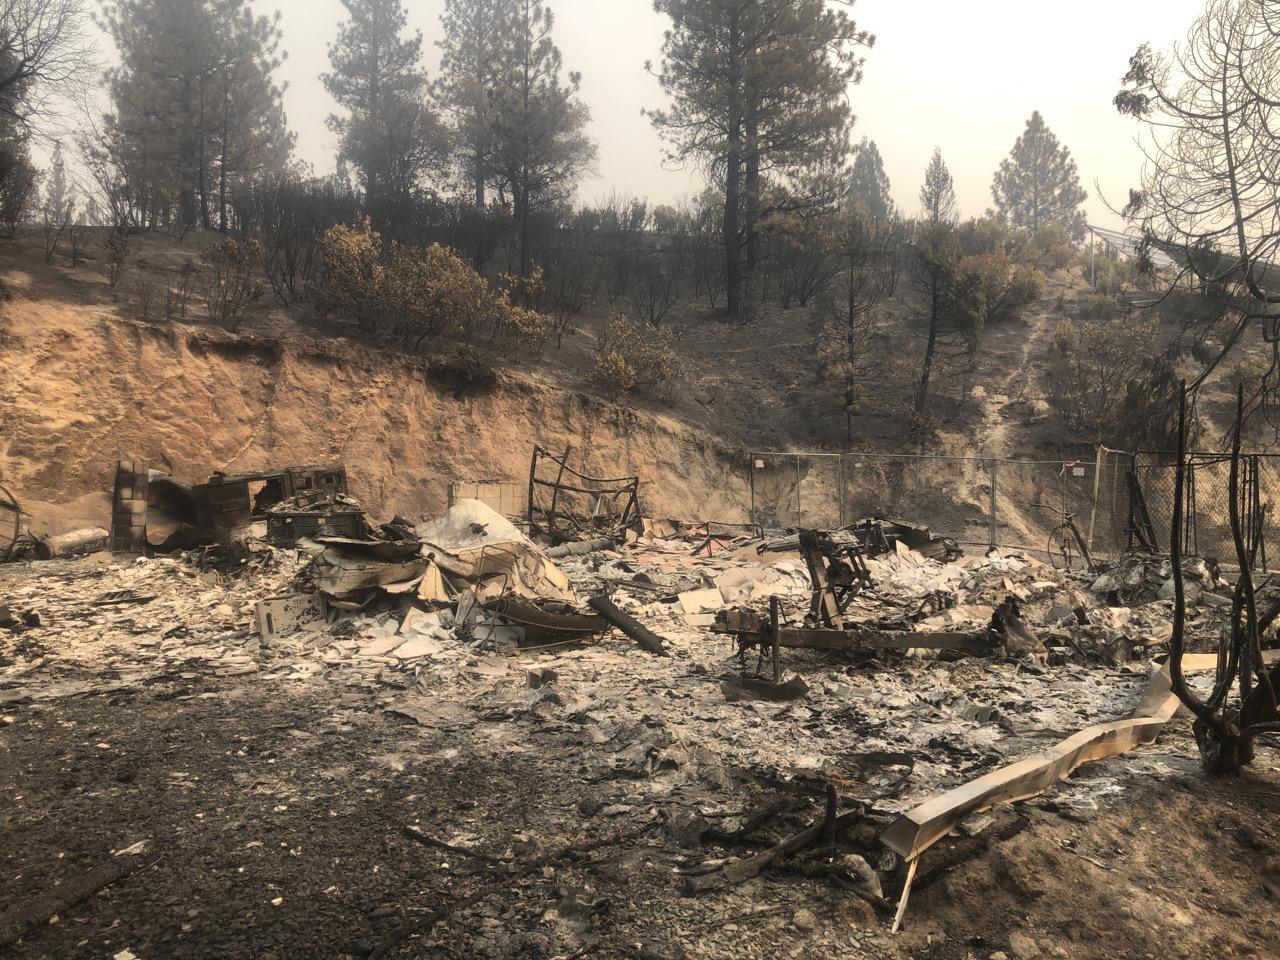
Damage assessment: destroyed